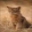
Label: cat